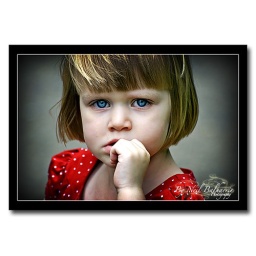
Girl in a red dress